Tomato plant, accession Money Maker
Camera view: bottom (45 deg); turntable rotation: 0 degrees
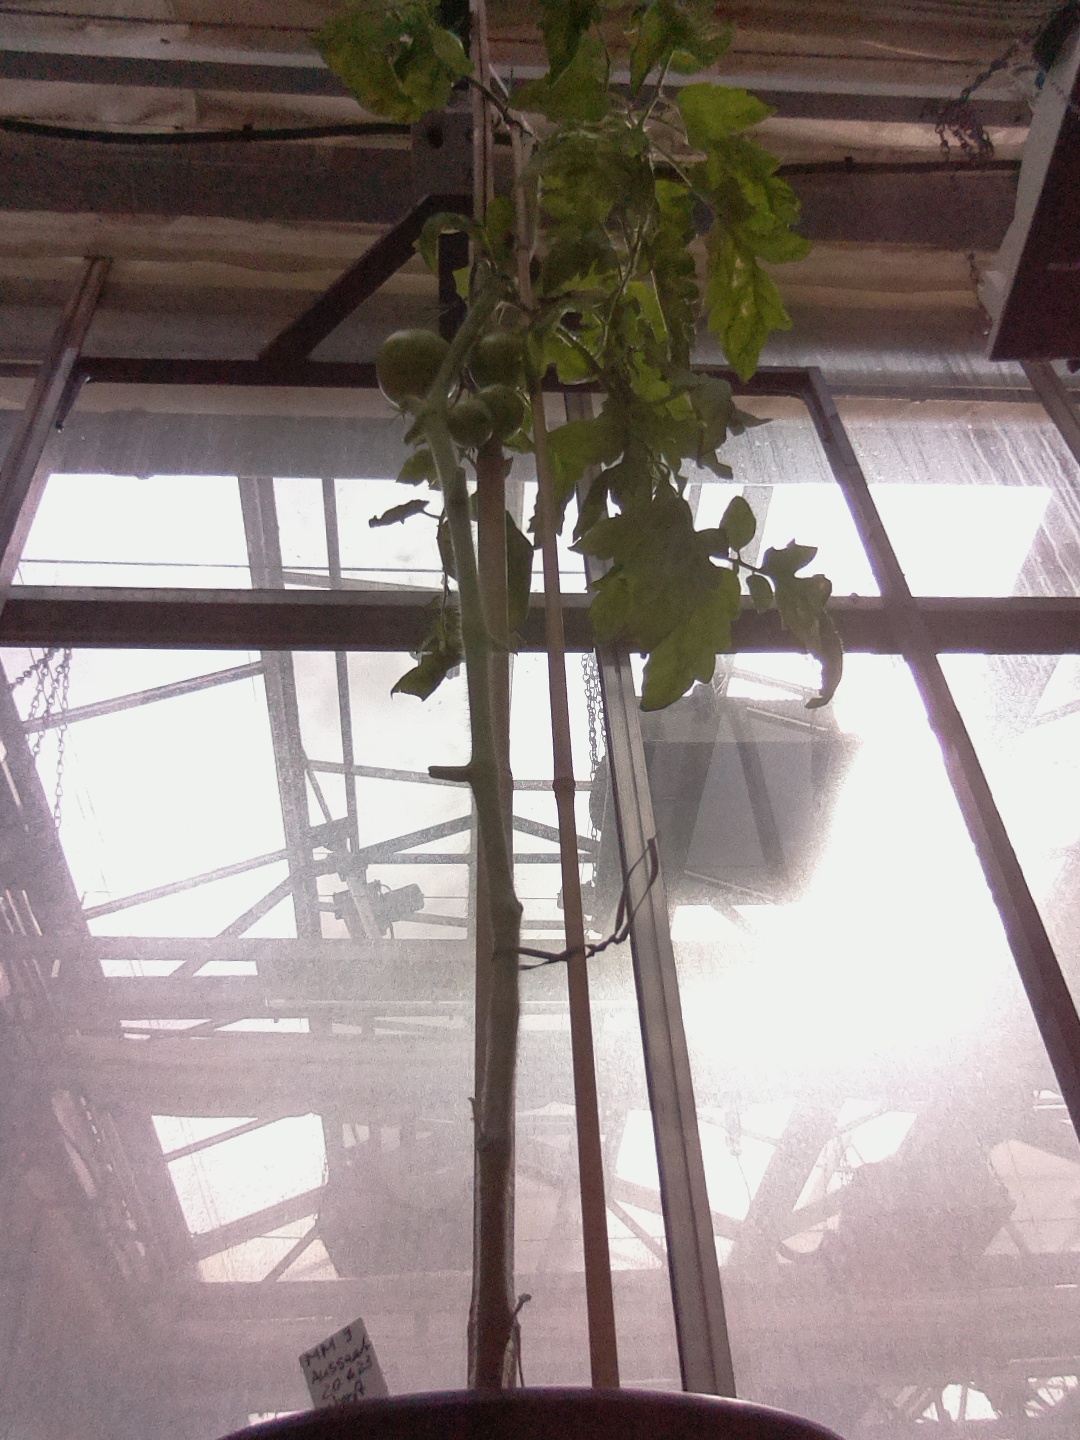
BBCH growth stage 75: 50%-60% of final fruit size